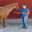
Label: horse